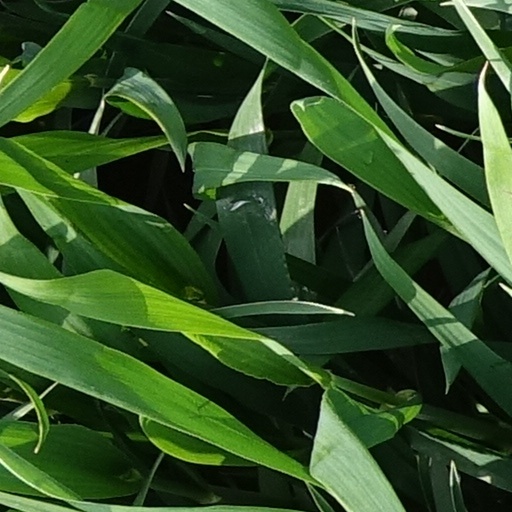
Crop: wheat